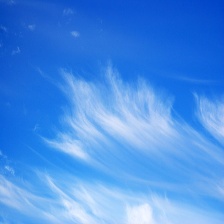
Cloud type: Cirrus